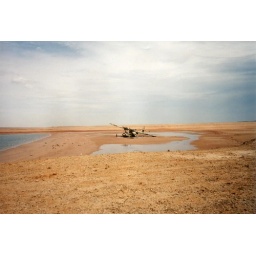
Catalina PBY flying boat N5593V abandoned in Saudi Arabia in 1960